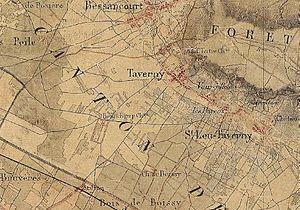
Taverny est une commune française située dans le département du Val-d'Oise en région Île-de-France. Ses habitants sont appelés les Tabernaciens.